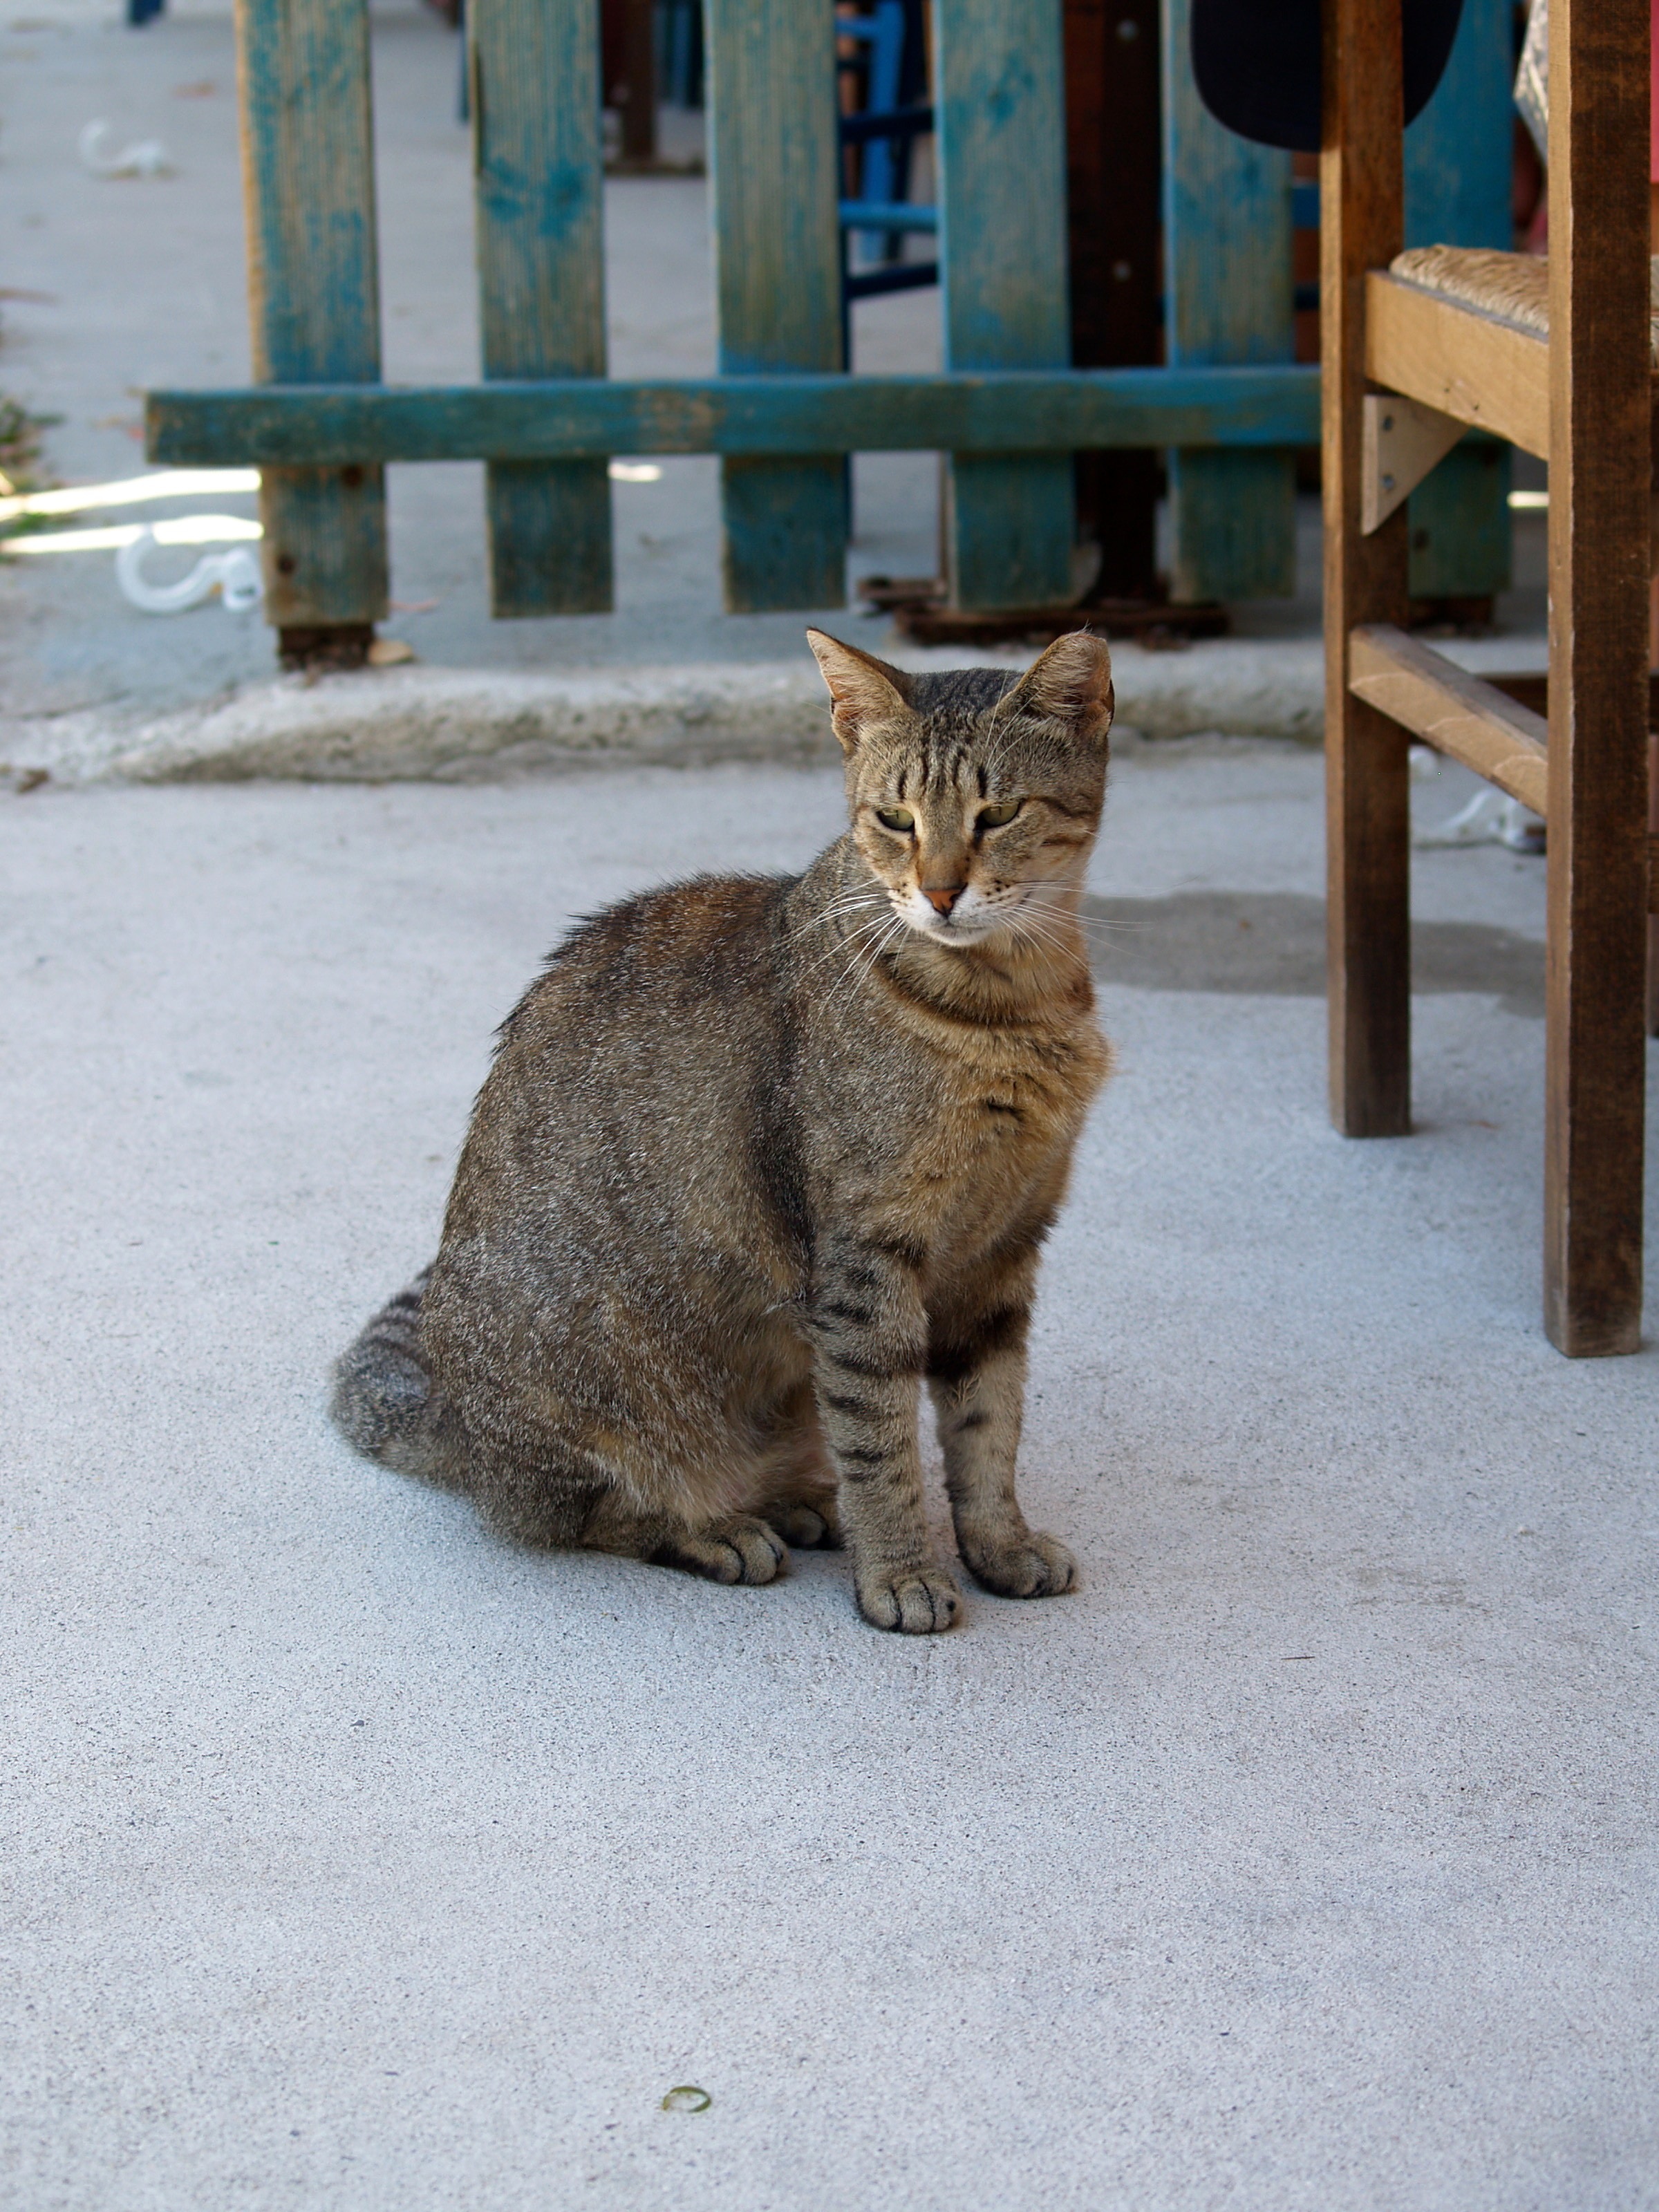
animal, cat, mammal, fauna, whiskers, beast, vertebrate, bobcat, tabby cat, sitting cat, wild cat, small to medium sized cats, cat like mammal, domestic short haired cat, pixie bob